Arterial occlusion

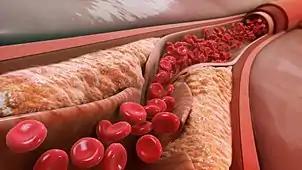
Blood flow through an artery is partially occluded by the deposition of an atherosclerotic plaque.

Arterial occlusion is a condition involving partial or complete blockage of blood flow through an artery. Arteries are blood vessels that carry oxygenated blood to body tissues. An occlusion of arteries disrupts oxygen and blood supply to tissues, leading to ischemia. Depending on the extent of ischemia, symptoms of arterial occlusion range from simple soreness and pain that can be relieved with rest, to a lack of sensation or paralysis that could require amputation.